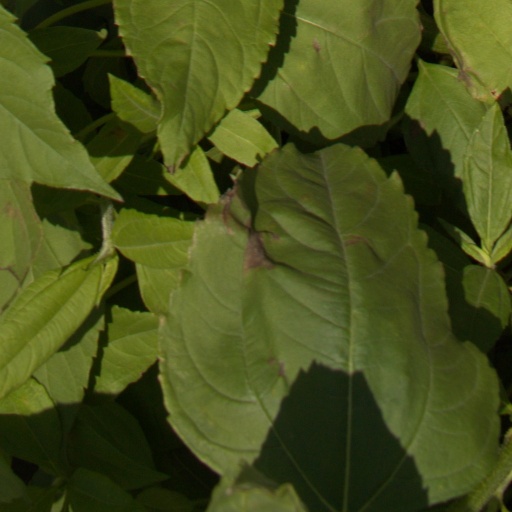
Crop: Jerusalem artichoke